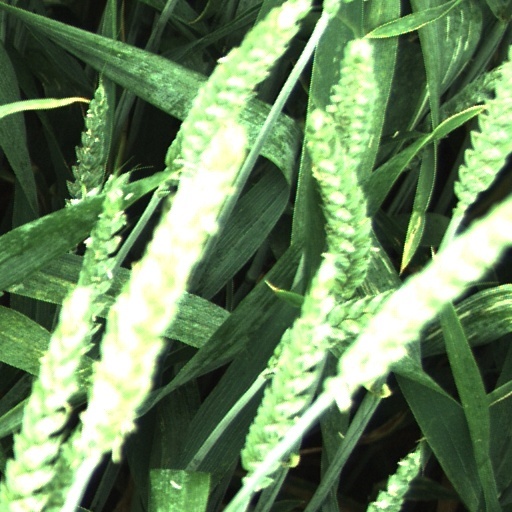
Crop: wheat